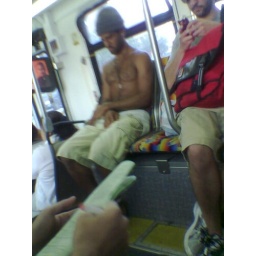
weird dude in ski hat and no shirt